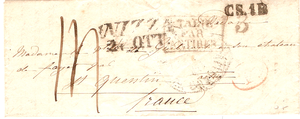
Ceci est une introduction à l'histoire postale et philatélique du département des Alpes-Maritimes et du Comté de Nice.